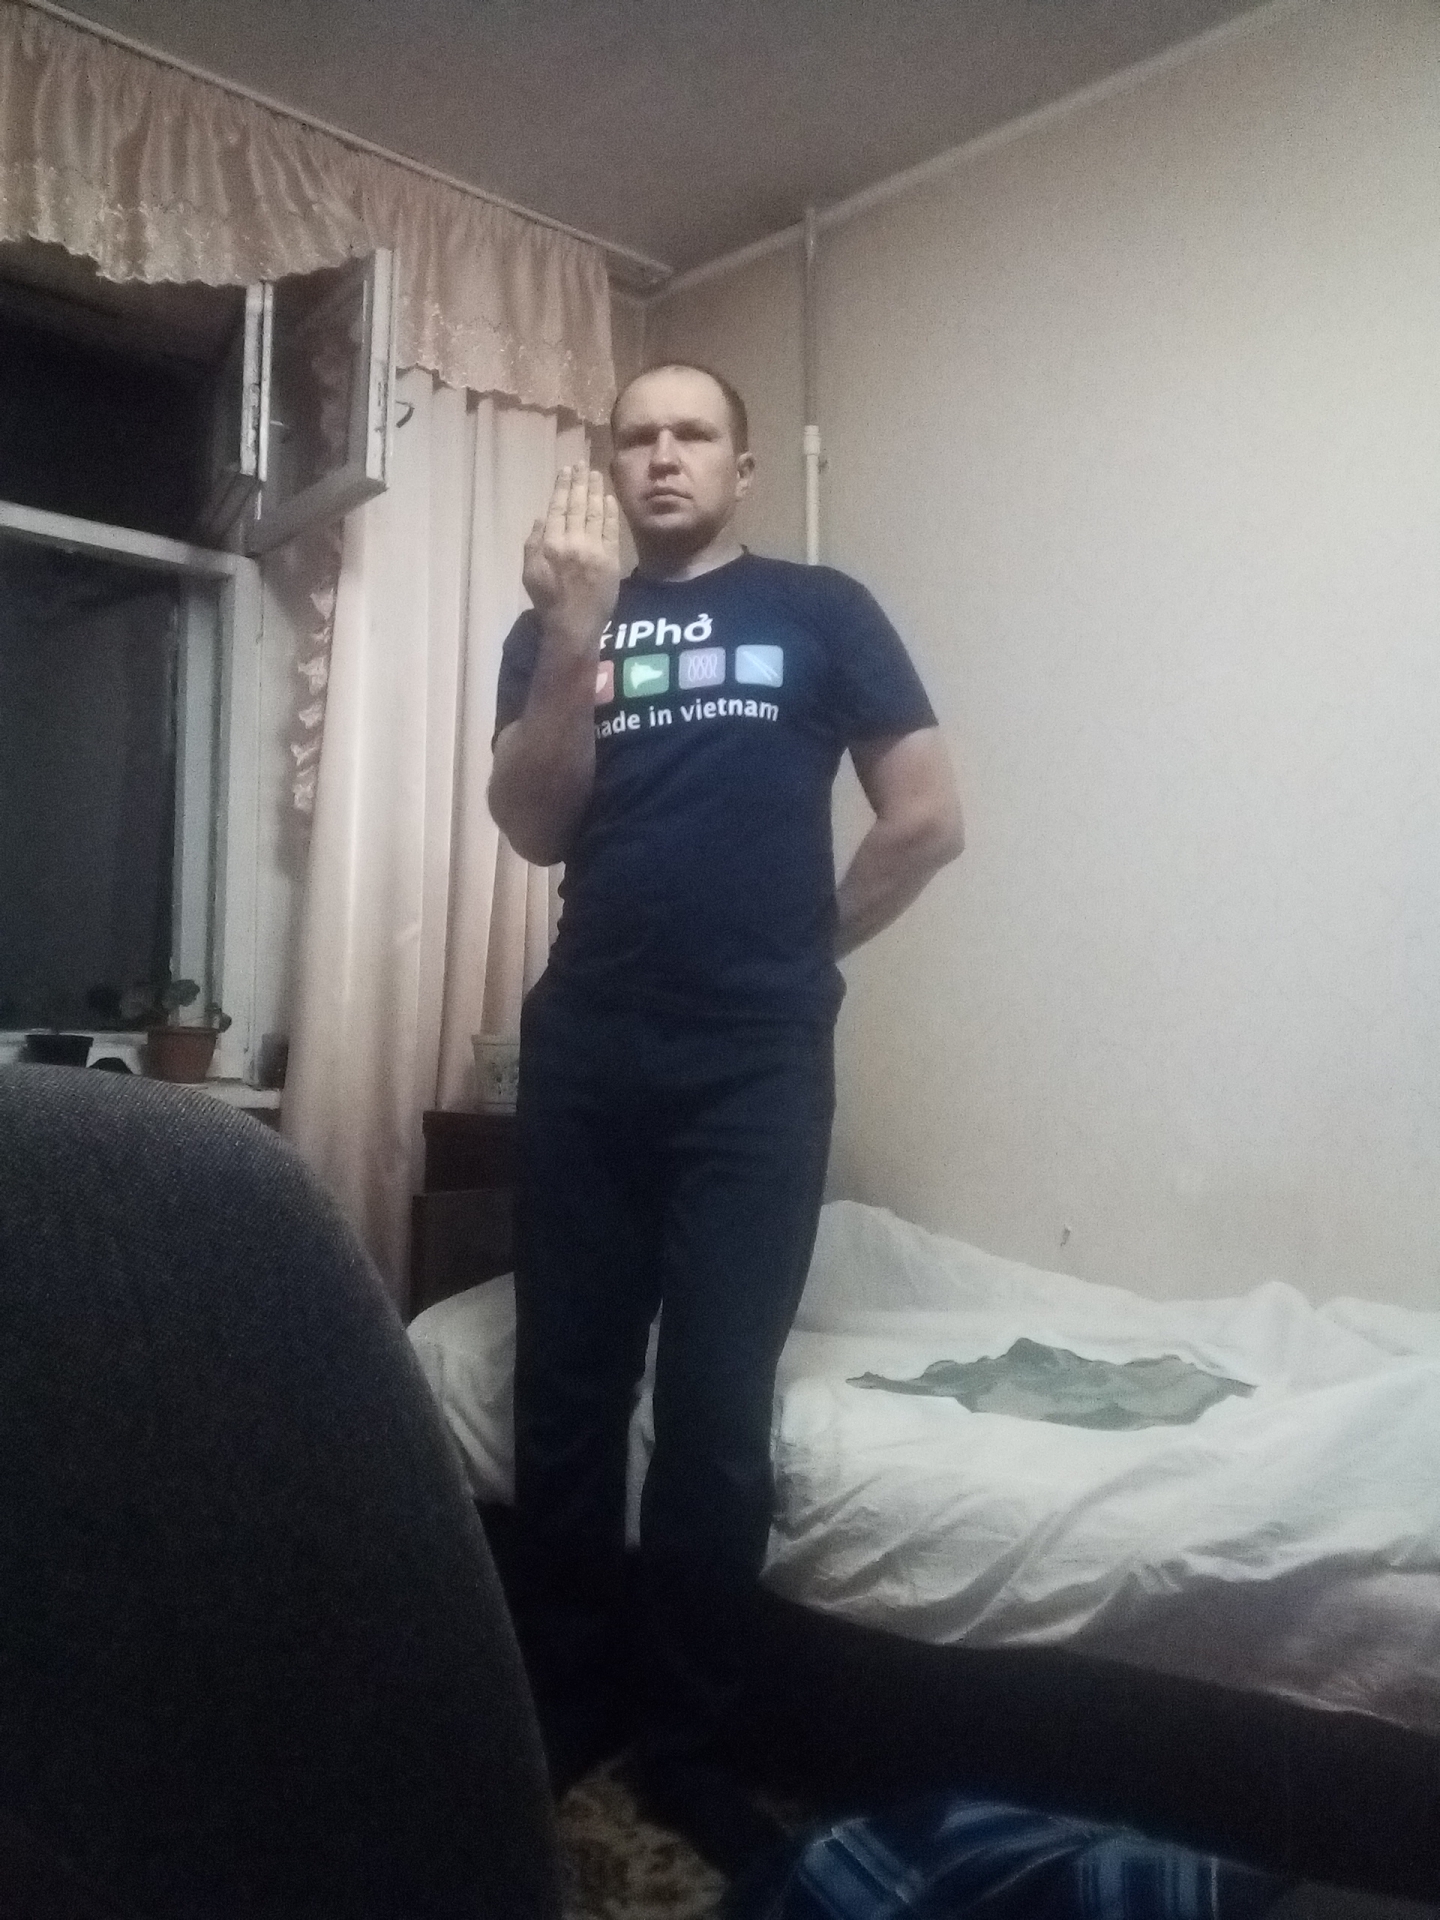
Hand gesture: stop_inverted